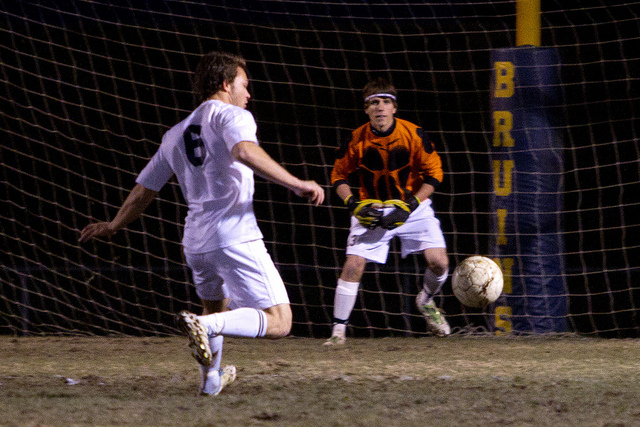
hai cầu thủ bóng đá đang thi đấu trên sân